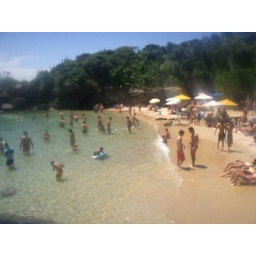
A beach in Buzios - crowded, but look at that water colour!